London United Busways

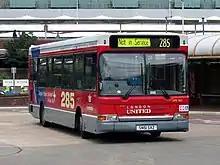
Plaxton Pointer 2 bodied Dennis Dart SLF with route 285 branding at Heathrow Airport in June 2004

As of May 2024, Fulwell garage operates routes 33, 65, 71, 216, 281, 290, 371, 681, K3, N33 and N65.